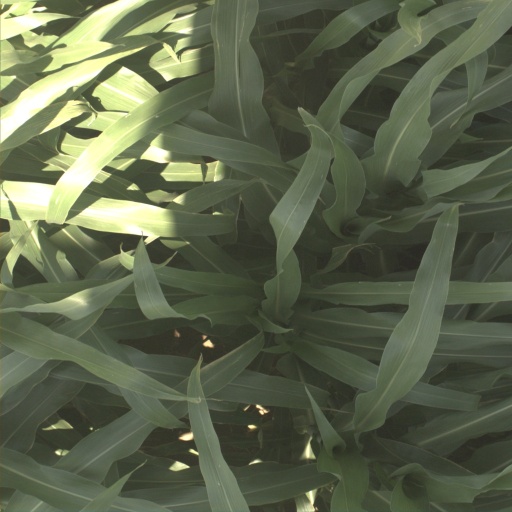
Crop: sorghum